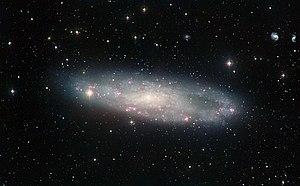
NGC 247 est une galaxie spirale intermédiaire, donc faiblement barrée, faisant partie du Filament du Sculpteur, un groupe de galaxies situé à proximité du Groupe local, le groupe abritant la Voie lactée. NGC 247 est située dans la constellation de la Baleine. Elle a été découverte par l'astronome germano-britannique William Herschel en 1784.